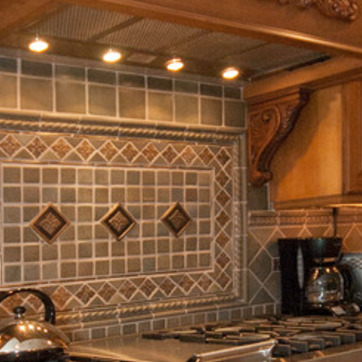
Material: tile